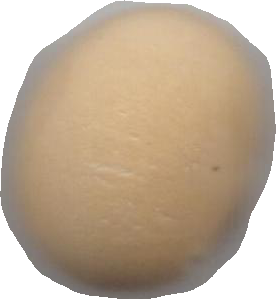
Variety: Grobogan